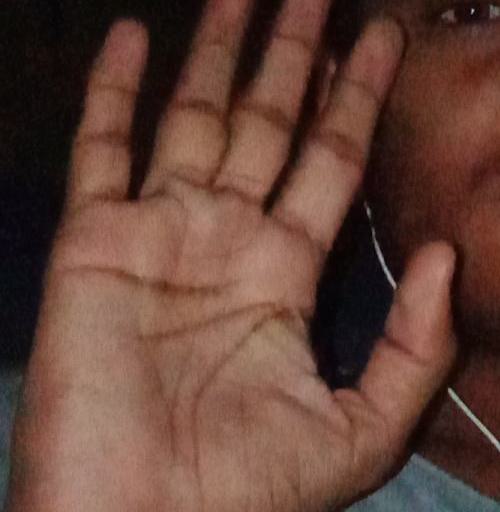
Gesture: palm